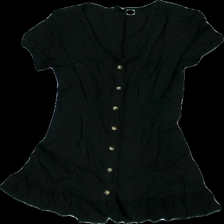
View: front
Type: Dress
Category: Ladies
Brand: H&M
Colors: Black
Material: 100% Viscose
Cut: Regular
Size: 42
Price range: 50-100
Recommended usage: Reuse
Description: Black dress with buttons